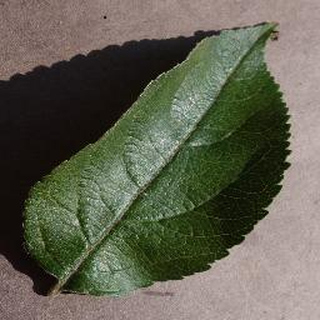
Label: healthy_apple